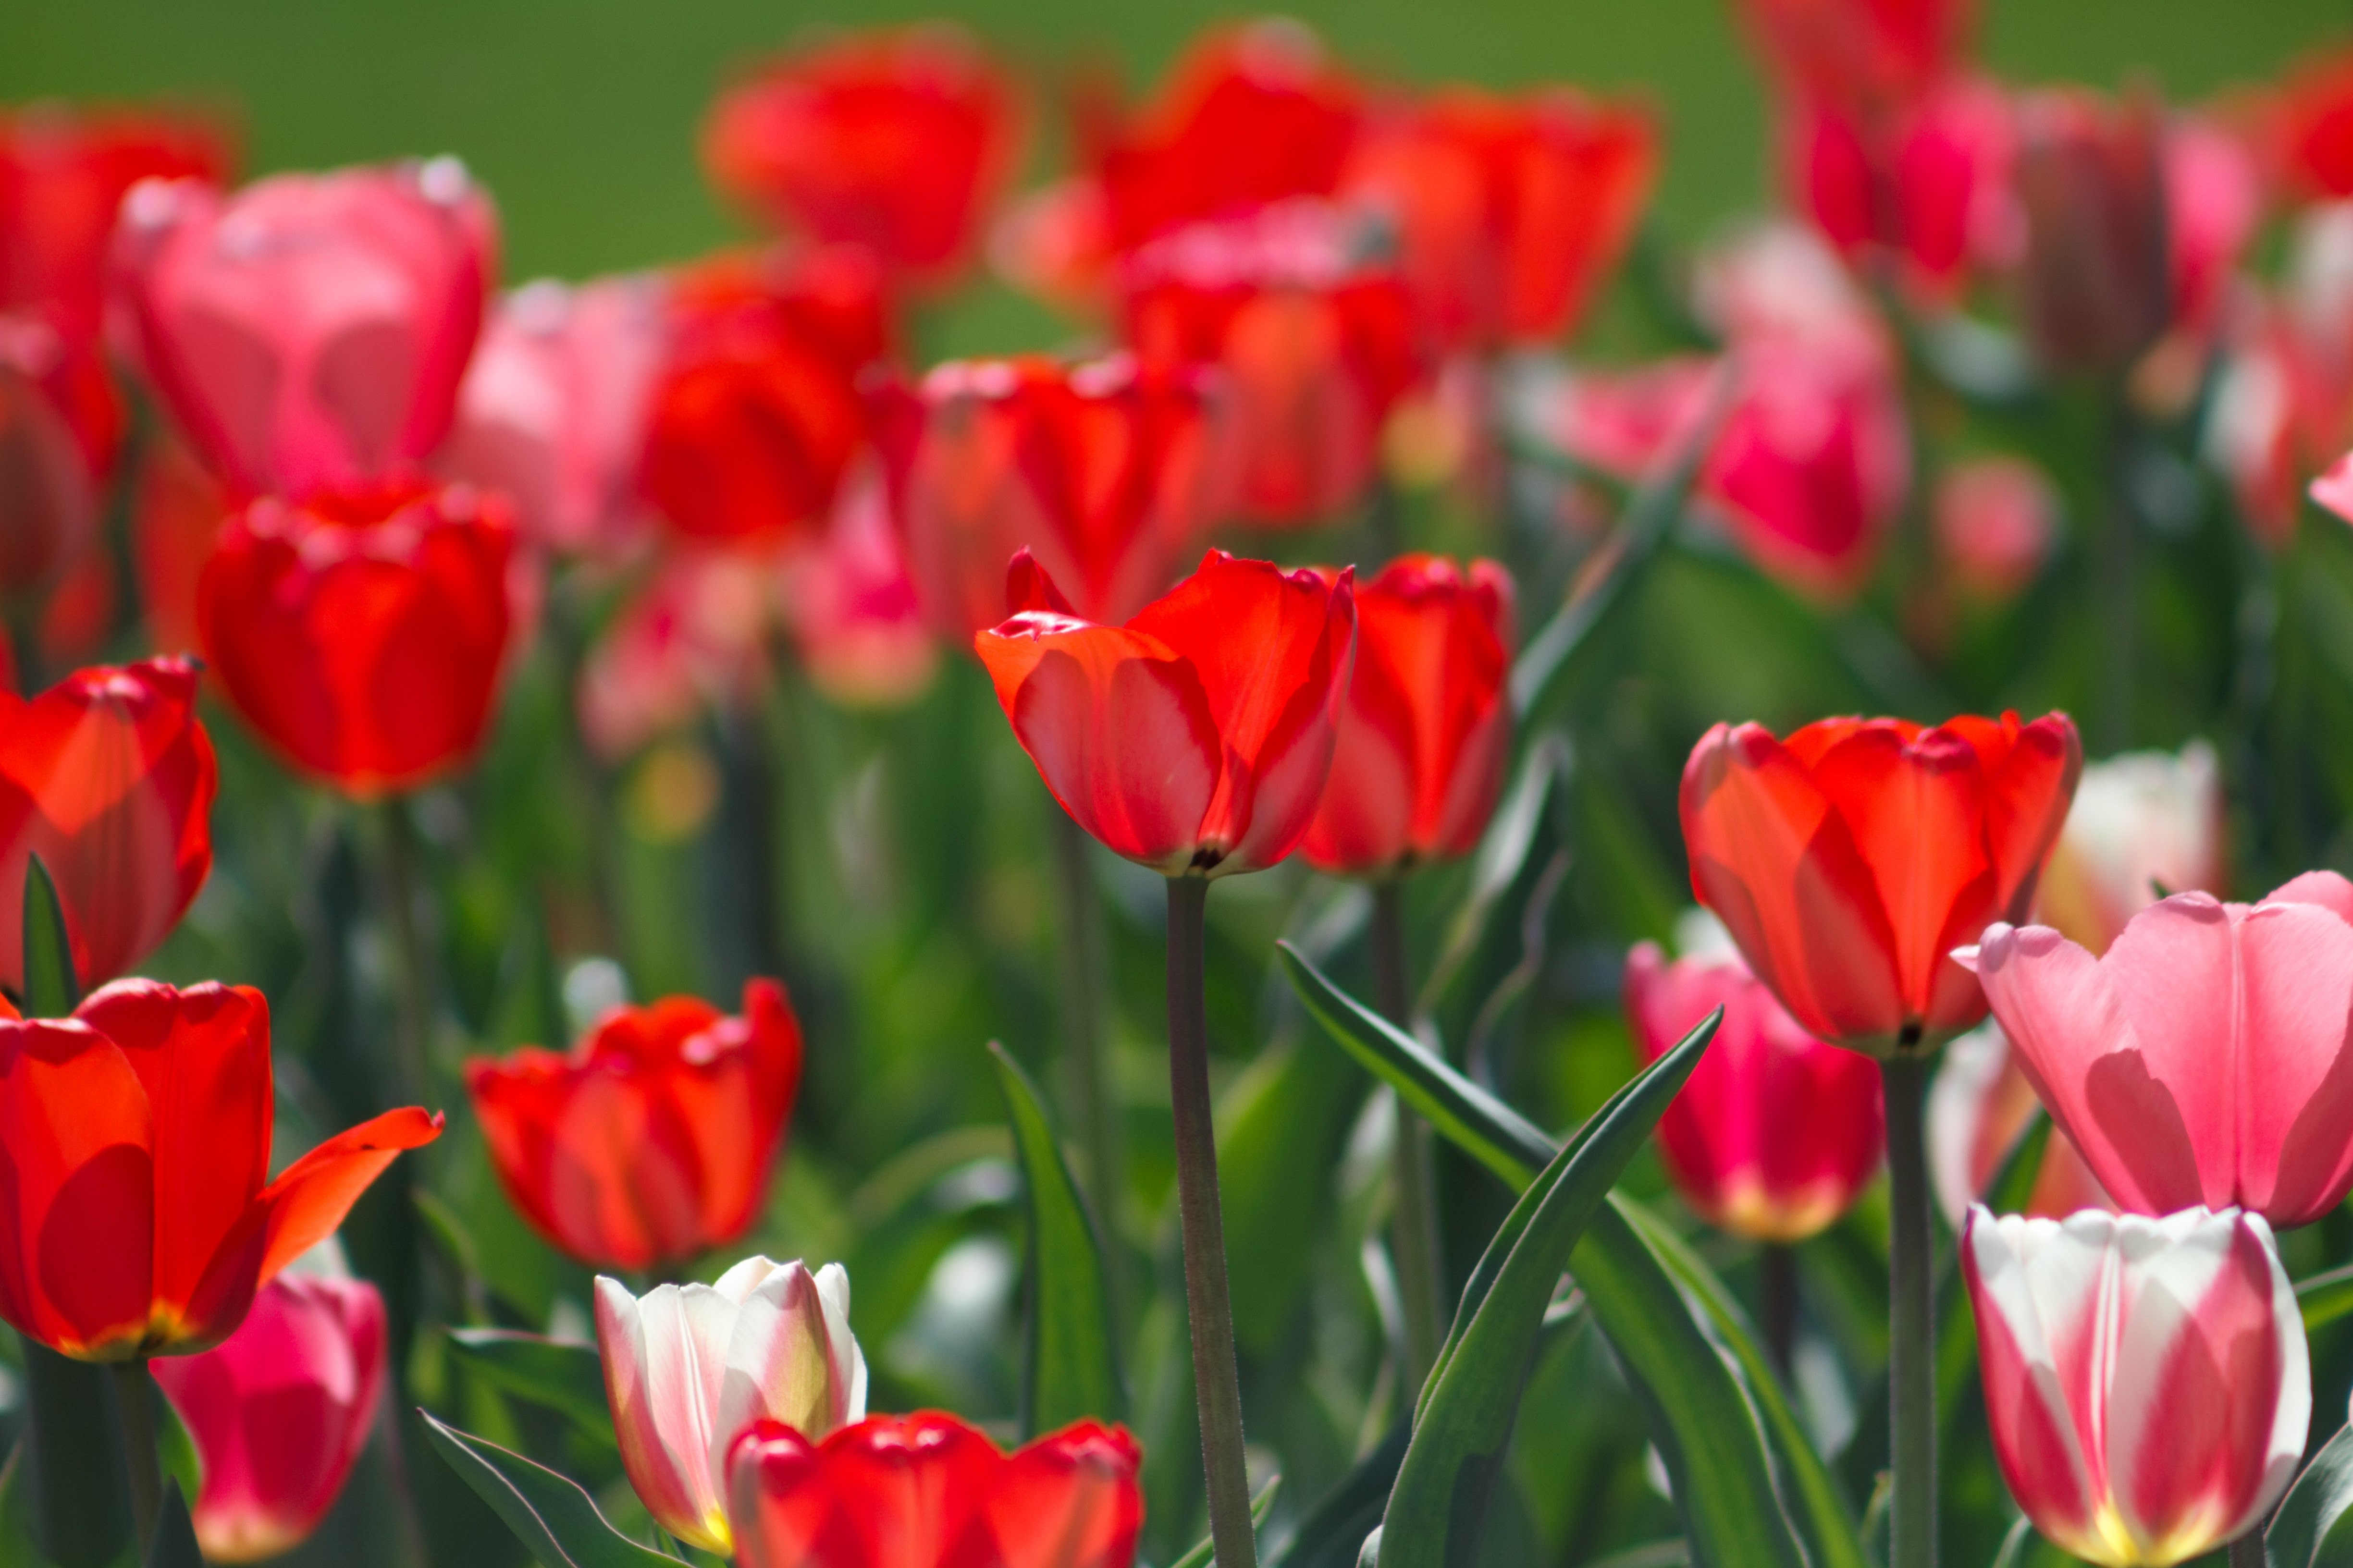
plant, flower, petal, tulip, red, macro photography, flowering plant, lily family, plant stem, land plant